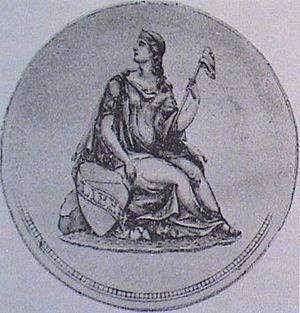
La pièce de 1 dollar américain Gobrecht, frappée de 1836 à 1839, est le premier dollar en argent frappé pour la mise en circulation par la Monnaie des États-Unis depuis l'arrêt officiel de la production de cette dénomination en 1806. La pièce est frappée en petit nombre afin de déterminer si le dollar en argent réintroduit serait bien accueilli par le public.